Evin Çiçek

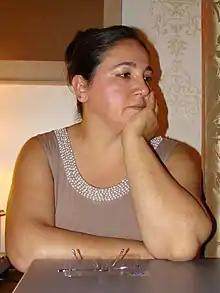
Sevê Evin Çiçek in 2010

Sevê Evin Çiçek, born on March 31, 1961, in İmranlı, Turkey, better known as Evin Çiçek, is a Kurdish-Swiss journalist, researcher, author, poet, and human rights advocate.